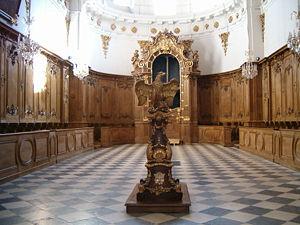
L'église Saint-Bruno-lès-Chartreux est une église située dans le 1ᵉʳ arrondissement de Lyon, au-dessus du quai Saint-Vincent. C'était l'église de la Chartreuse de Lyon jusqu'à la Révolution. C'est l'un des rares édifices religieux baroques de la ville, avec l'église Saint-Just, la chapelle de la Trinité et la chapelle de l'Hôtel-Dieu.